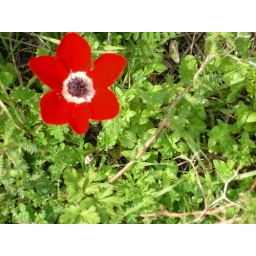
the red flower was shot in the western Galilee - up in the north of Israel.